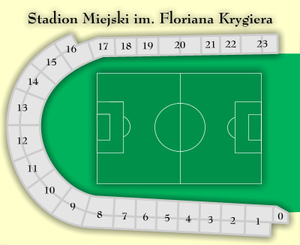
Pogoń Szczecin
Stadion Miejski
Pogoń Szczecin er en polsk fodboldklub. Grundlagt i 1948, har klubben sin base i Szczecin og spiller på Stadion Miejski.